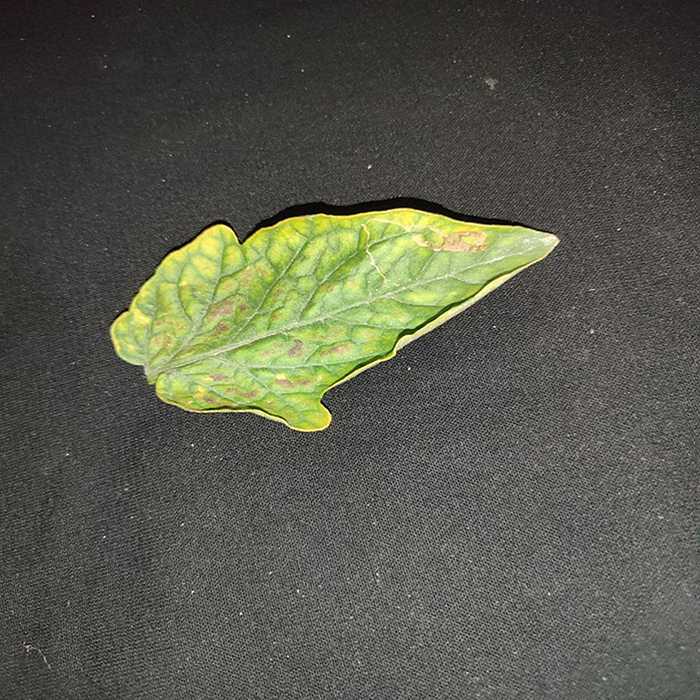
Plant: Tomato
Label: Tomato spotted wilt